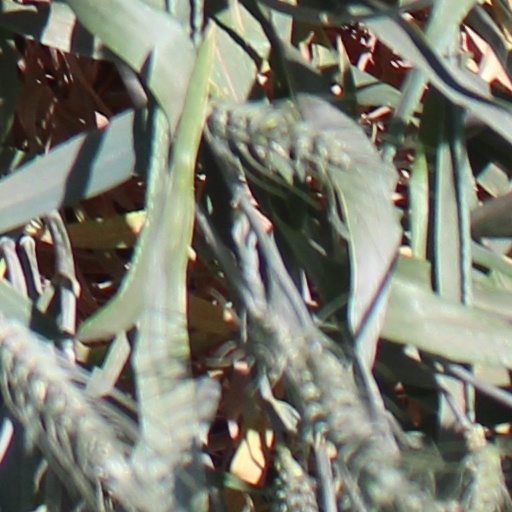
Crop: wheat